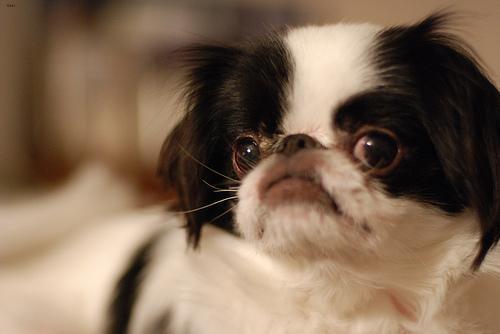
japanese chin